Povl Dissing

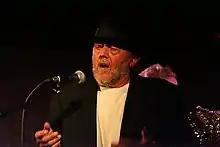
Dissing in 2006

Povl Dissing (27 January 1938 – 18 July 2022) was a Danish singer, composer, guitarist, and harmonica player. He made his album debut with "En aften i folkeklubben" in 1965. His public breakthrough came in 1973 with the album "", a collaboration with poet Benny Andersen, whom he has cooperated closely with since. In 2006, "Svantes viser" was selected for the Danish Culture Canon.